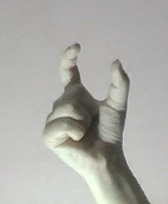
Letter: nun